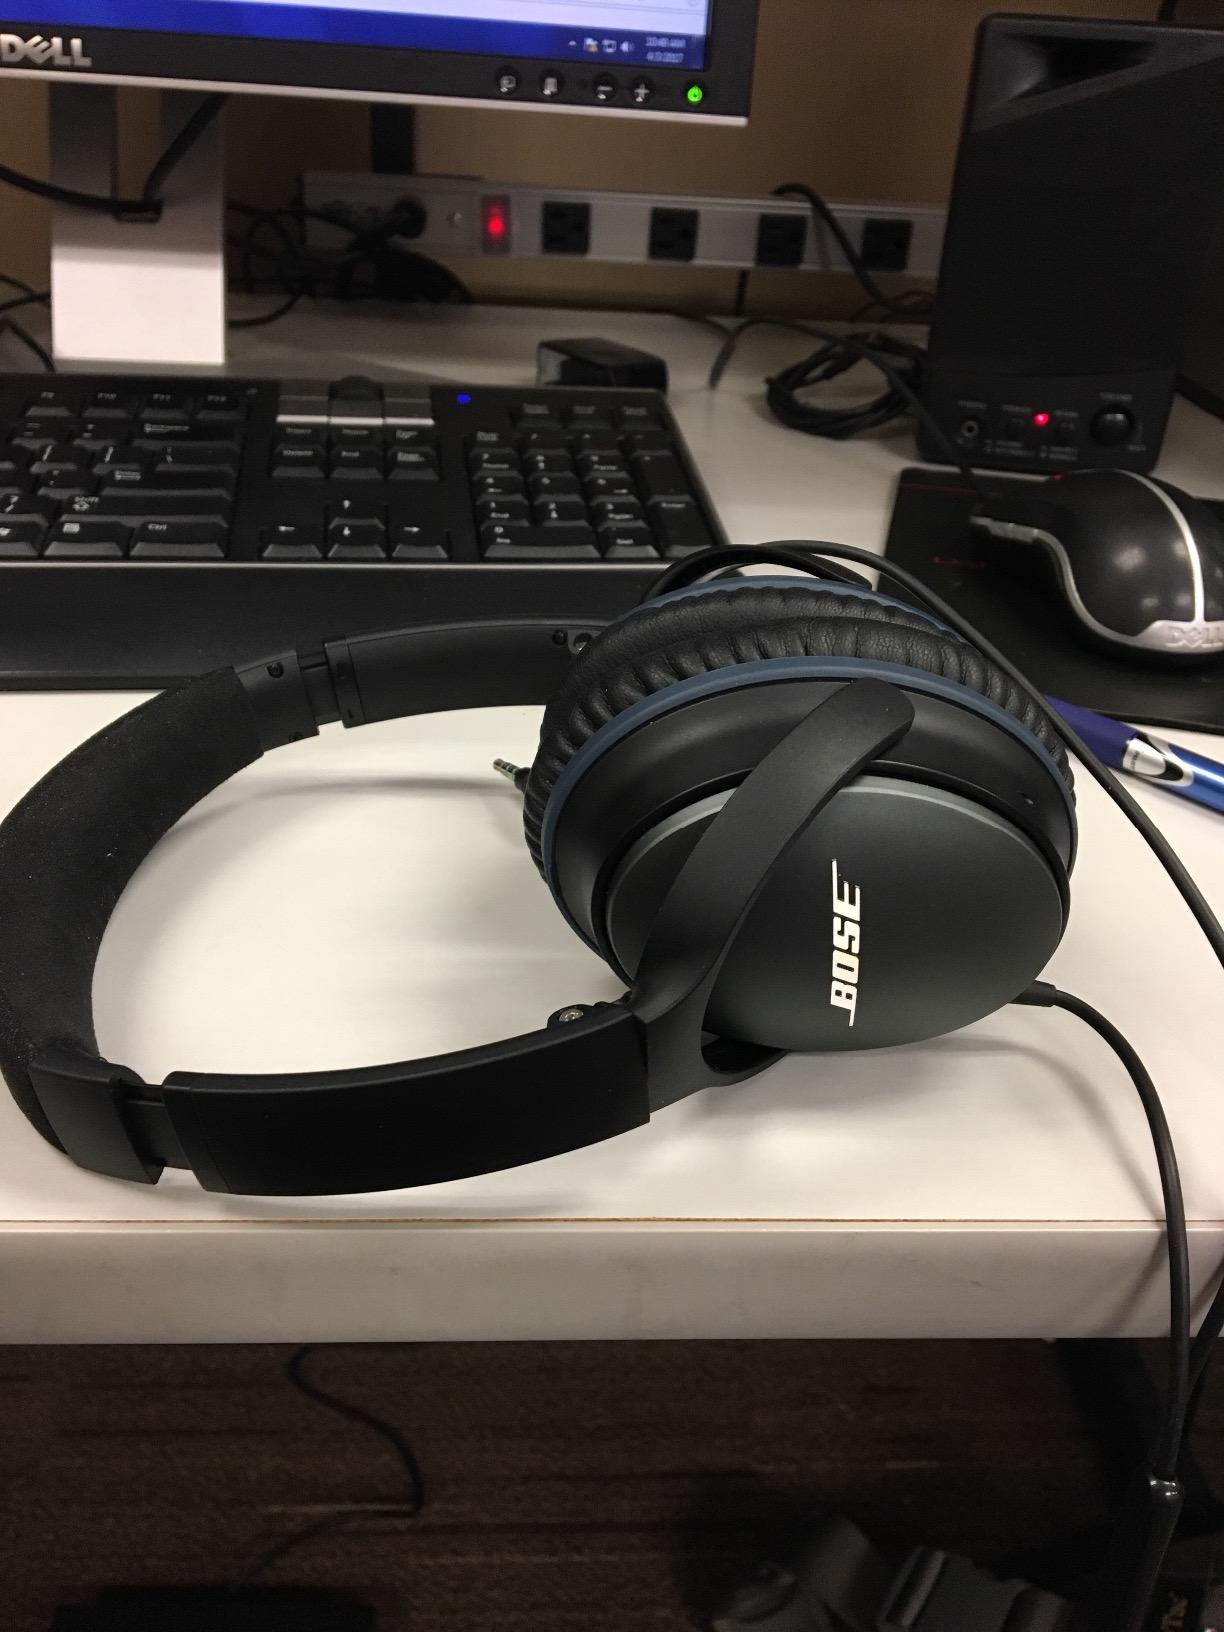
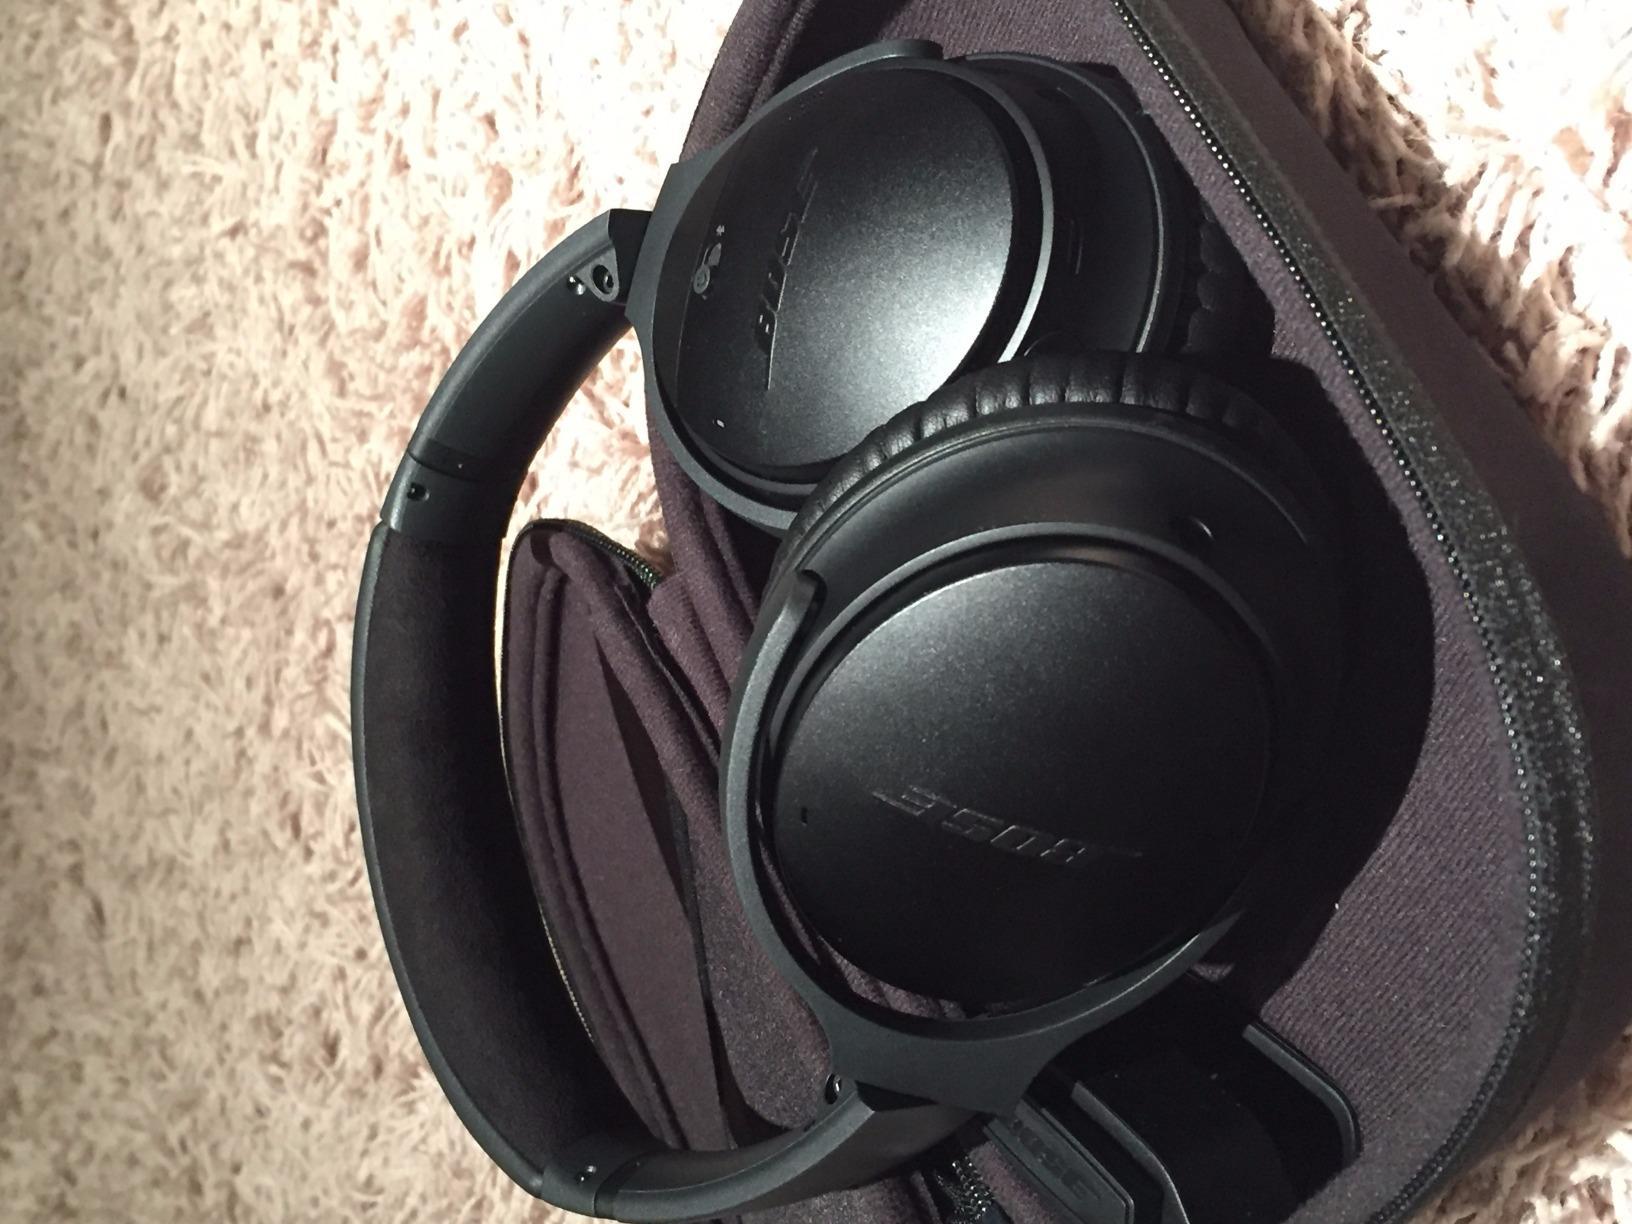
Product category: headphones
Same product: no